Académie des Beaux-Arts

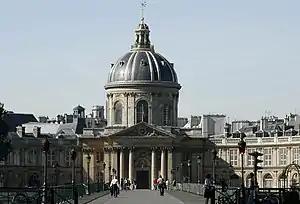

The is a French learned society based in Paris. It is one of the five academies of the . The current president of the academy (2021) is Alain-Charles Perrot, a French architect.